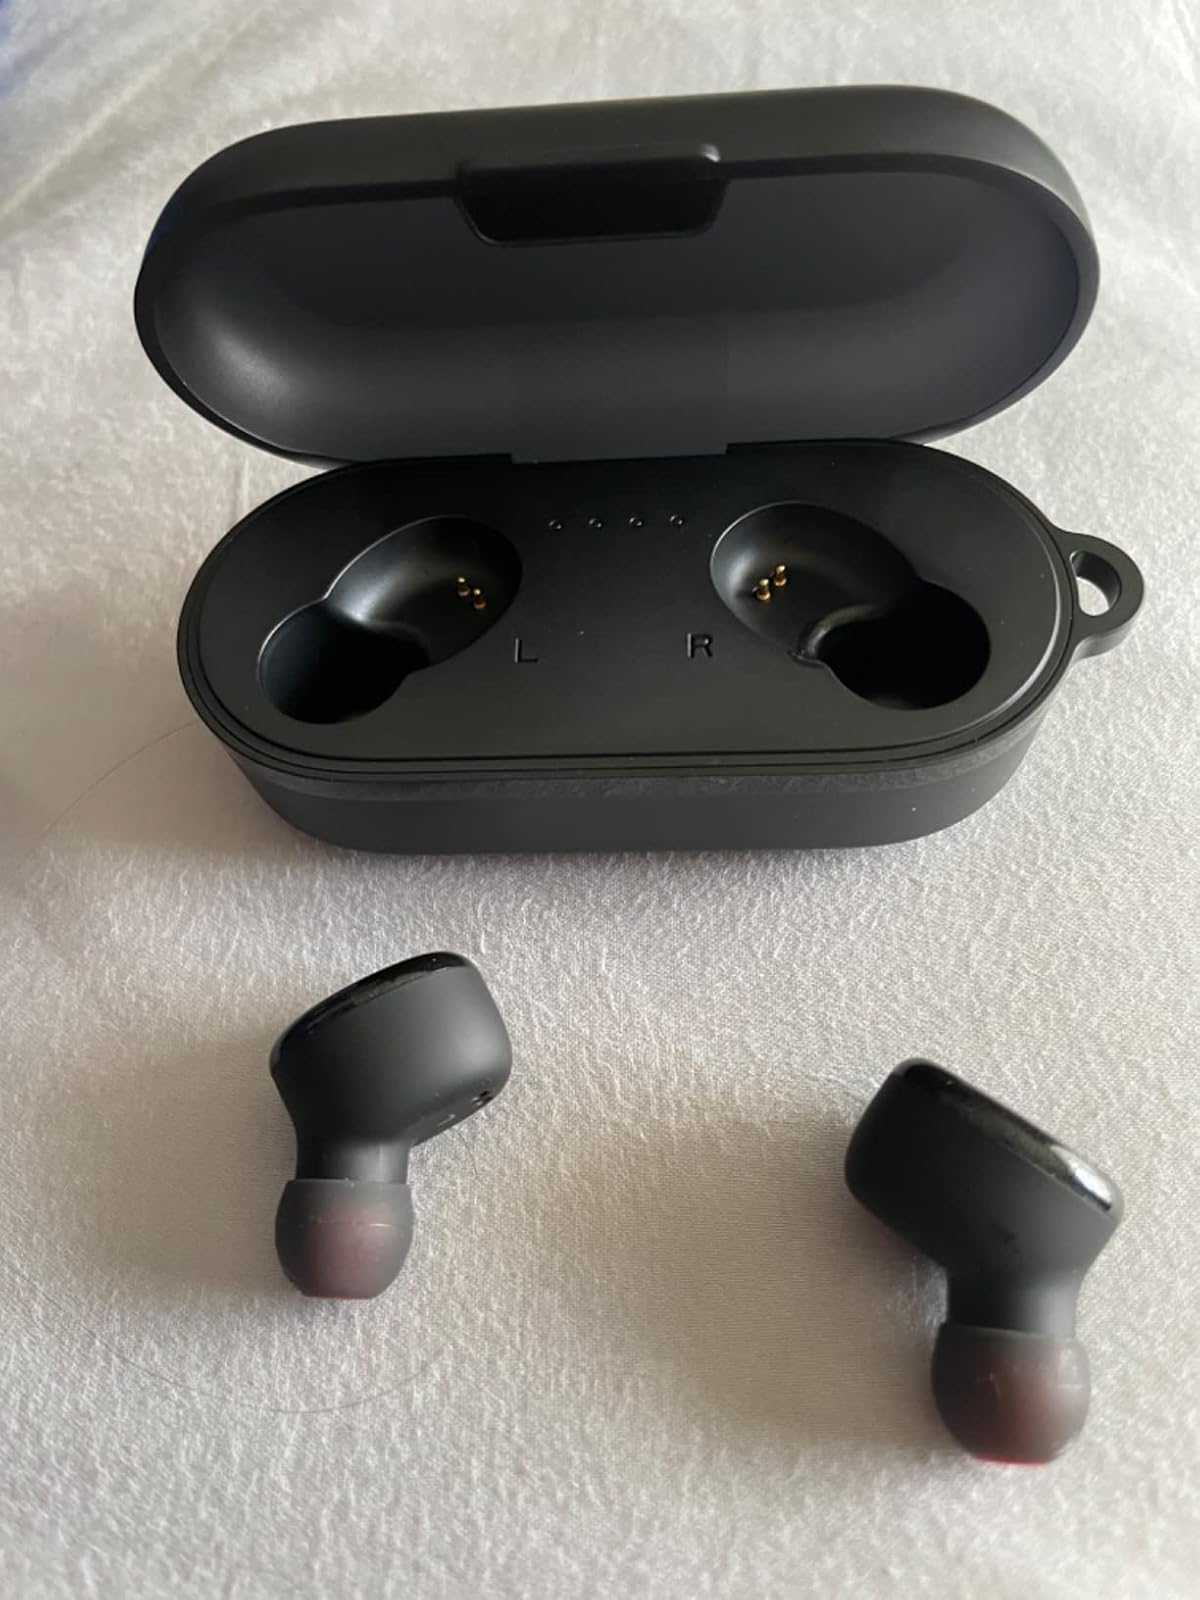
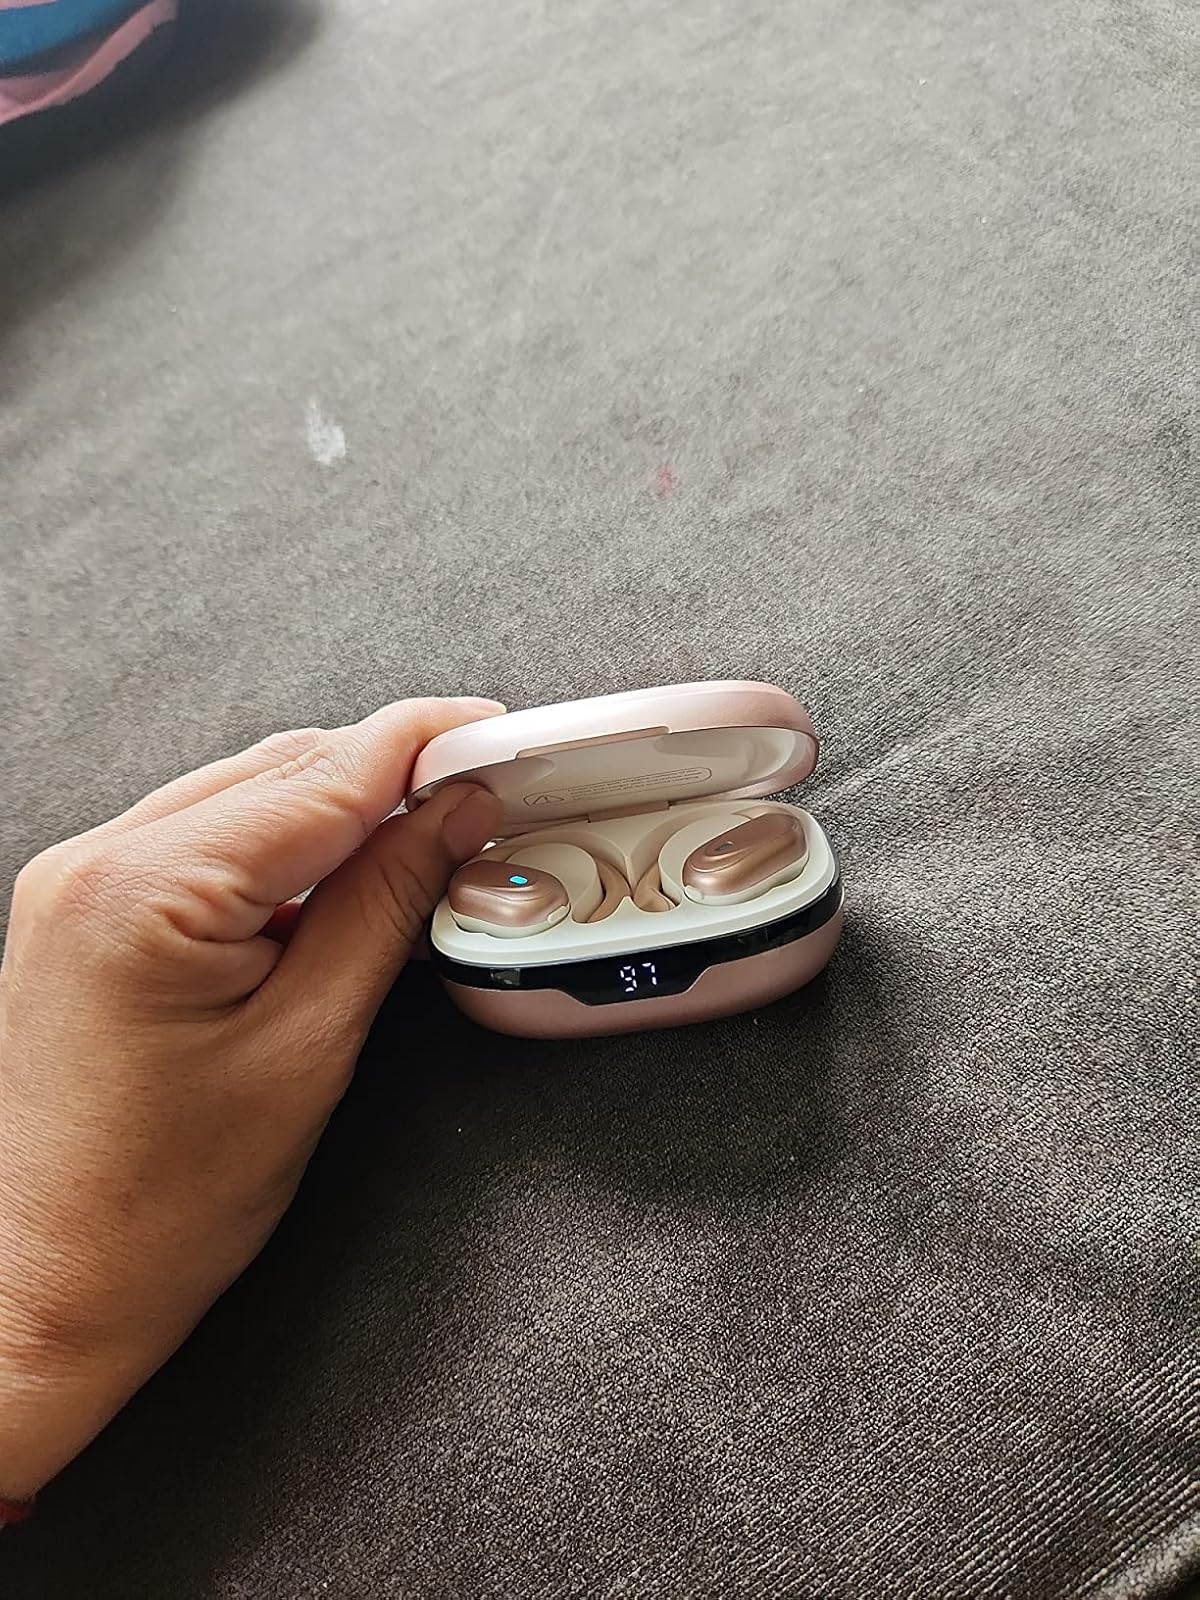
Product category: earbuds
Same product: no